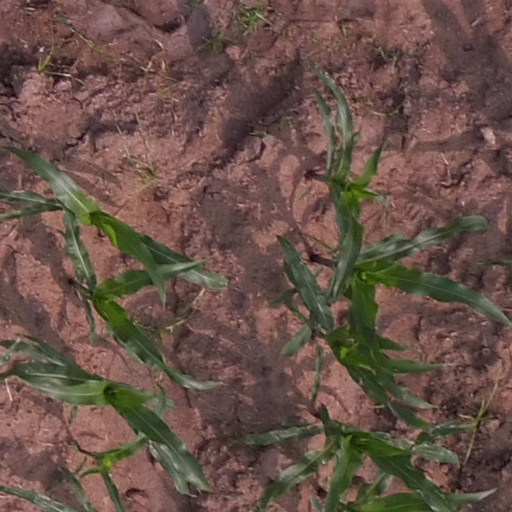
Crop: maize; corn